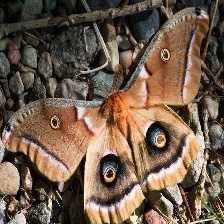
Species: POLYPHEMUS MOTH